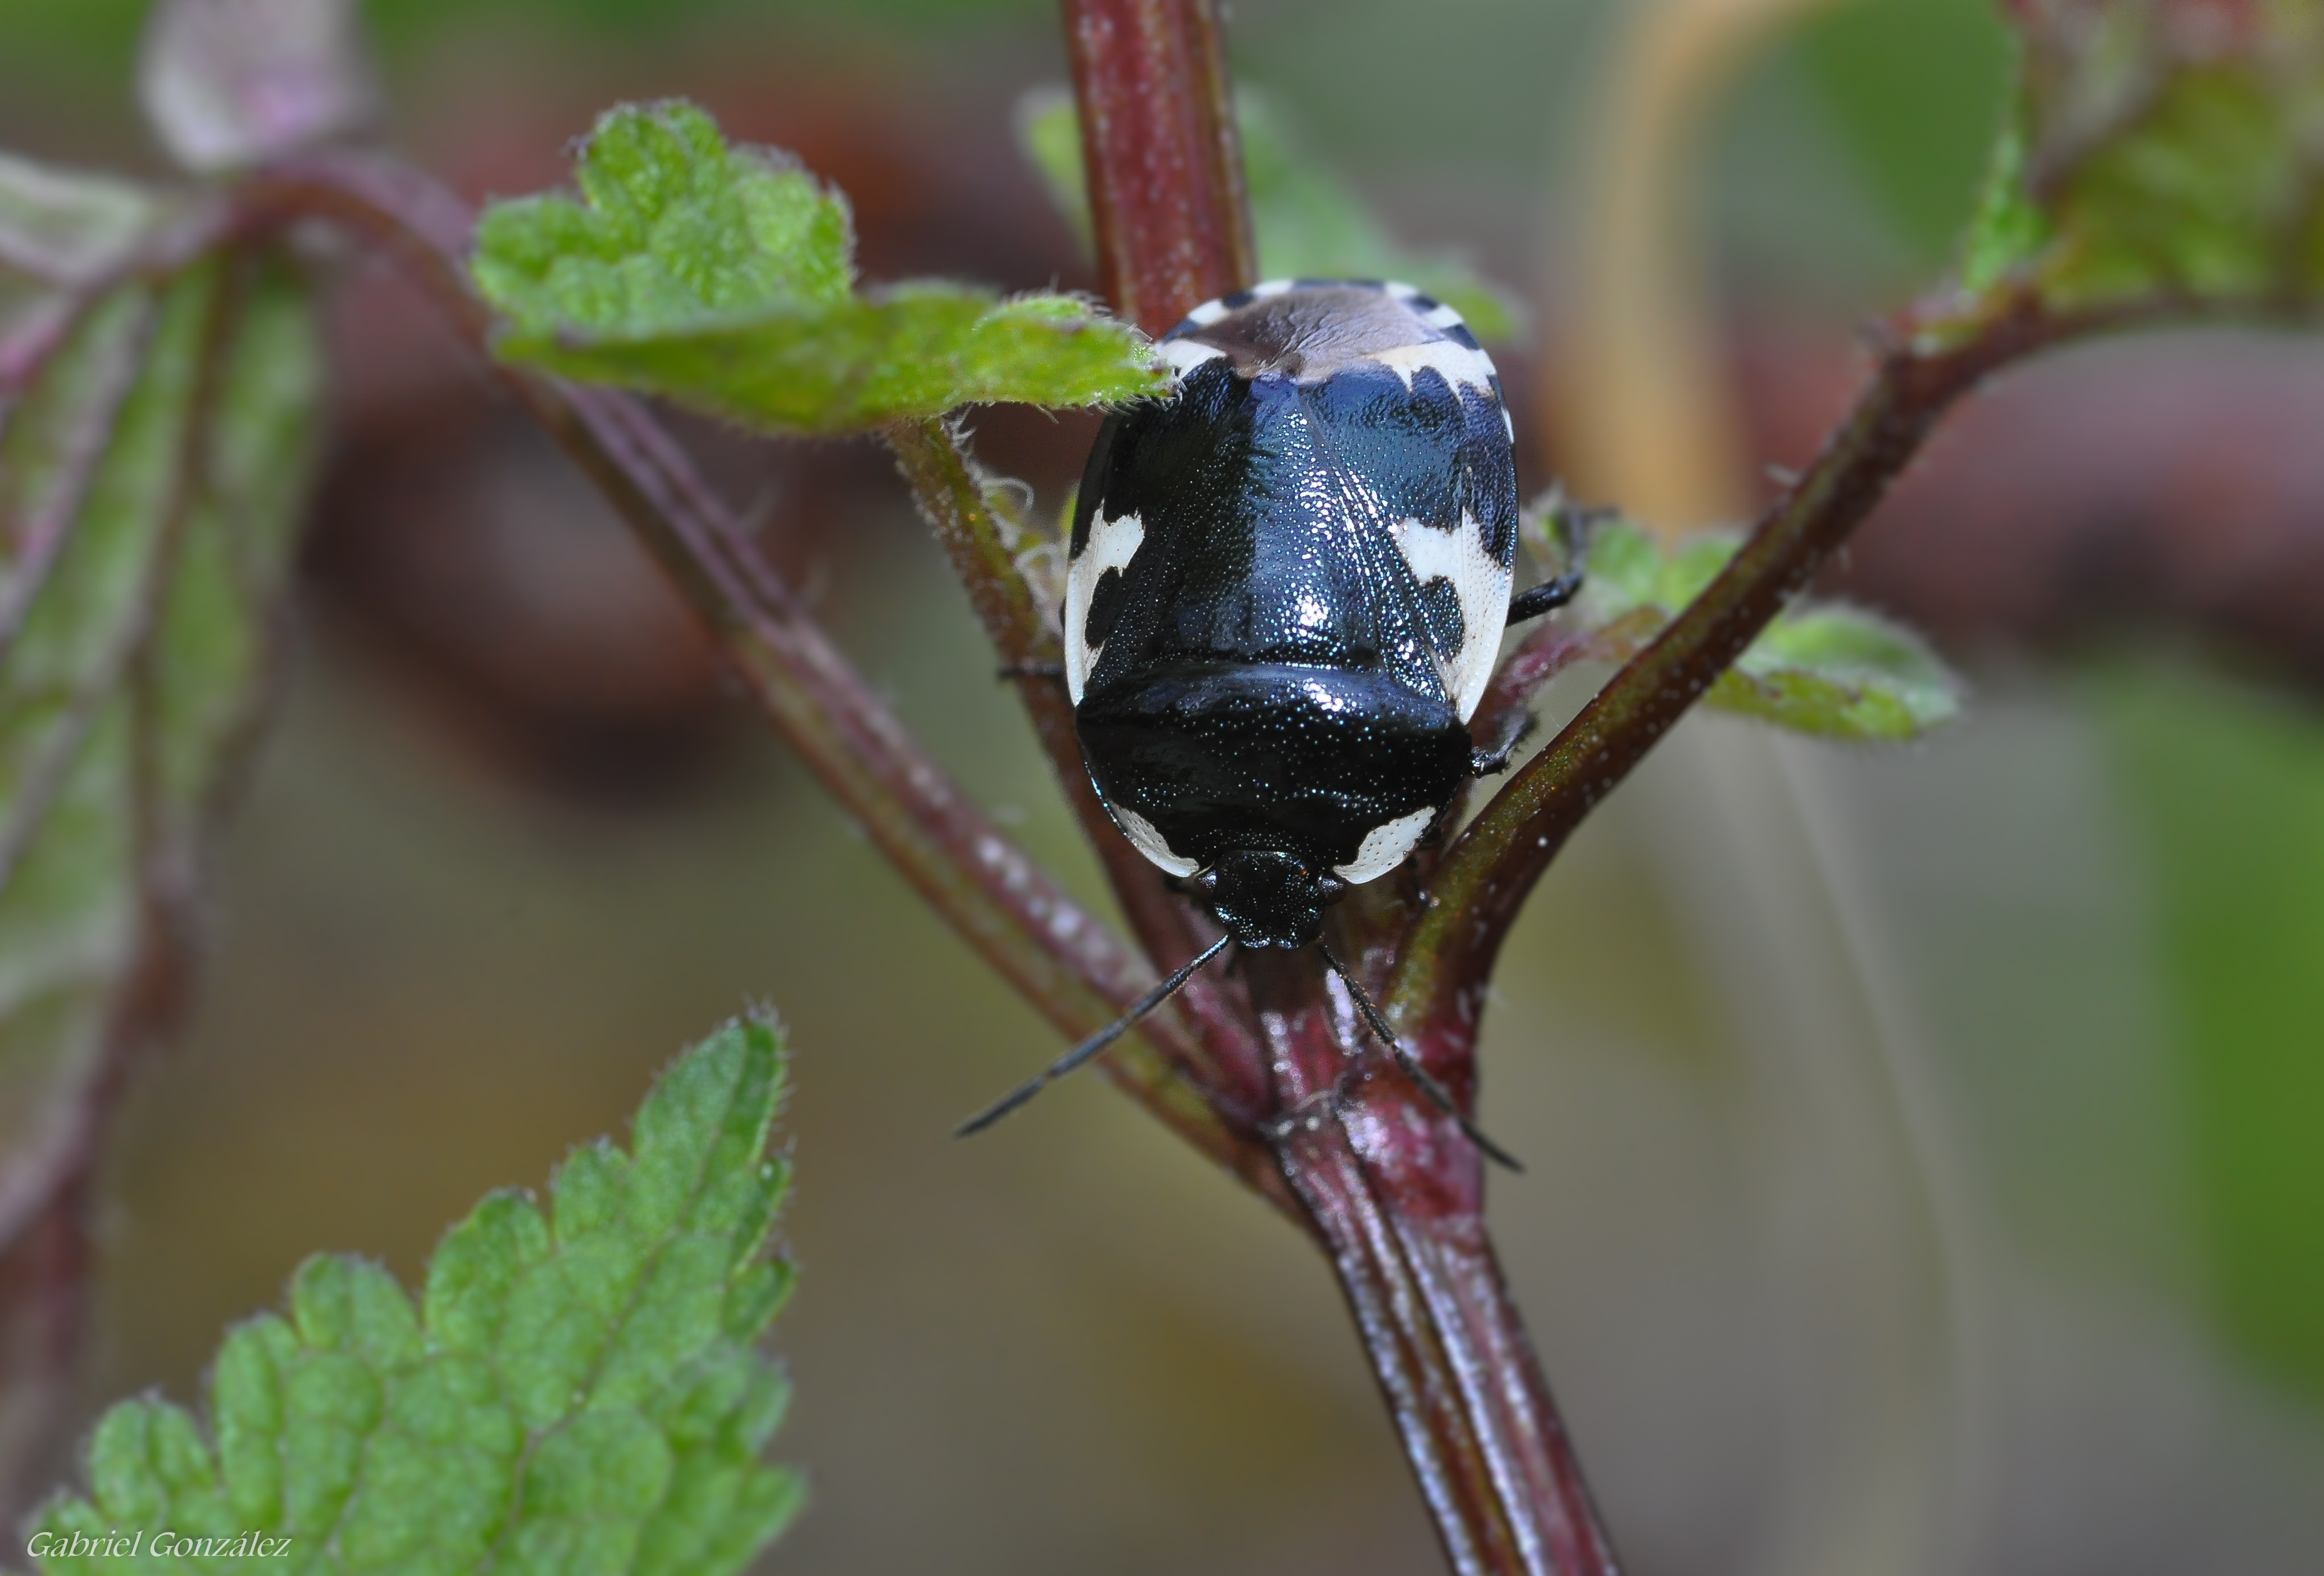
nature, branch, leaf, flower, green, insect, macro, flora, fauna, invertebrate, close up, animals, naturaleza, nikond90, ggl1, gaby1, xovesphoto, animales, gphoto, sigma105mm, macro photography, leaf beetle, plant stem